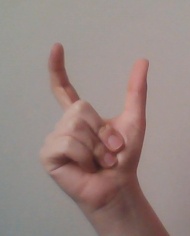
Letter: nun